The Spy with My Face

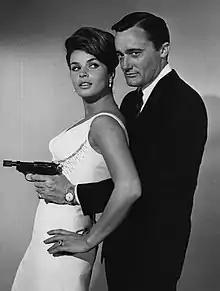
Photo of Senta Berger and Robert Vaughn

Filming for both the episode and the movie was begun in August 1964. All the scenes were filmed in color, although the television version was broadcast in black-and-white. The movie premiered in London in August 1965. The film was advertised in the U.K. as a "Mr. Solo" adventure rather than a tie-in to "The Man from U.N.C.L.E.", but during its two-month run the series became a top-rated show in the U.K. The film was released on DVD on August 23, 2011 by Warner Bros.